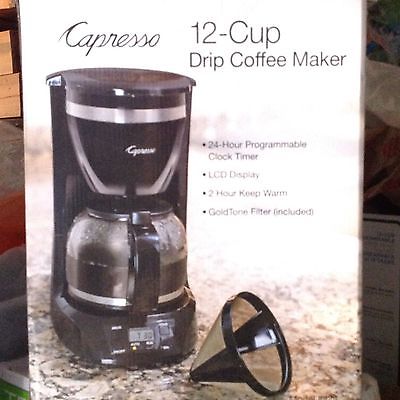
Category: coffee maker